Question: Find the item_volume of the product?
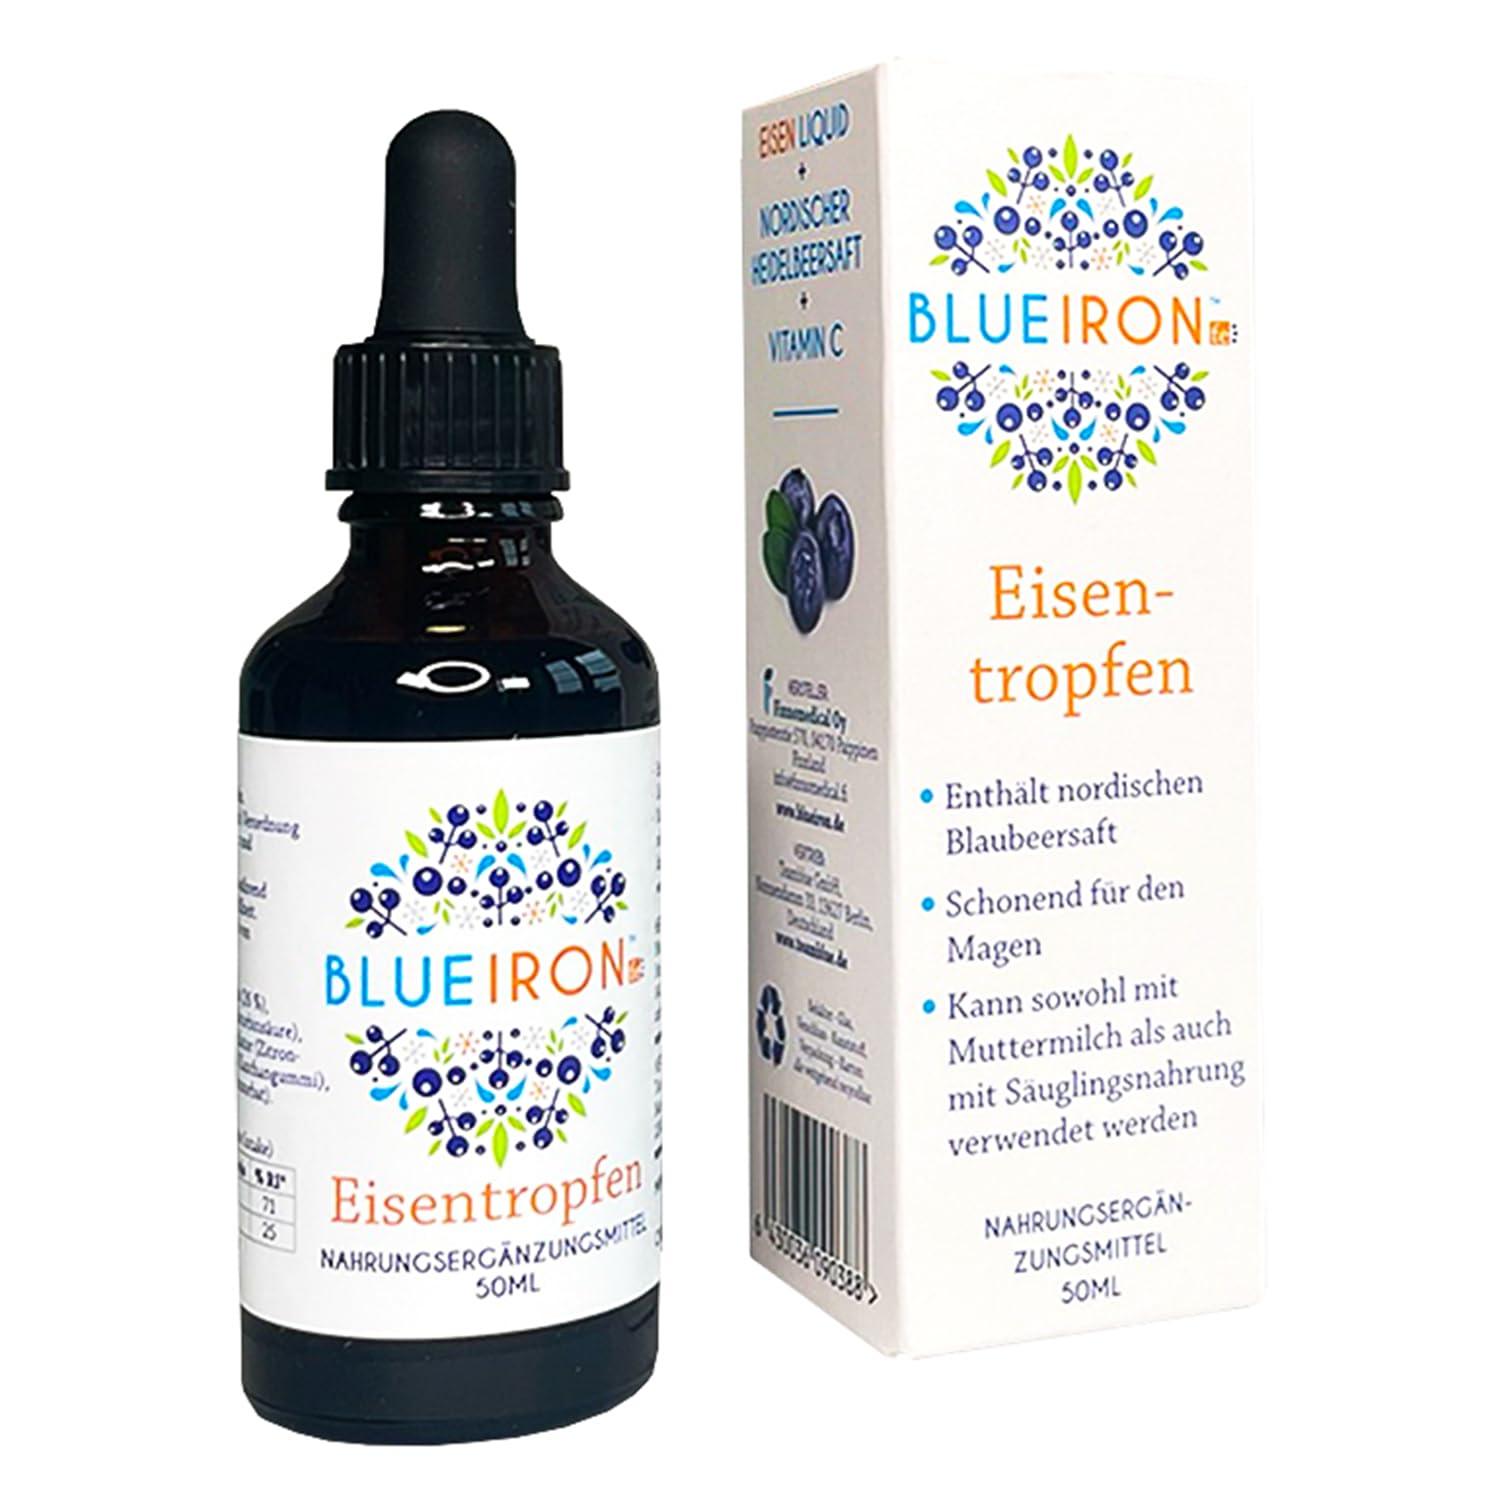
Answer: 50.0 millilitre